1824: The Arkansas War

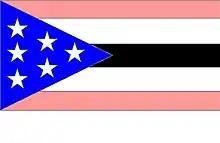
Flag of the "Arkansas Army"

When the Parkers arrive in New Antrim, the capital of Arkansas, they learn that Crowell's bank will lend the family money to start again if the men join the Arkansas Army. Sheffield Parker and his uncle Jem enlist and undergo a rigorous training regimen. Meanwhile, Clay secretly finances an expedition, led by Robert Crittenden, to attack Arkansas. The expedition fails, but Clay uses this failure as a lever to become the new President of the United States after James Monroe. Soon, Houston's wife, Maria, gets accidentally shot by an assassin from Georgia, who was aiming for Houston himself in retaliation for his liberal views on race. Houston and his son Andrew Jackson Houston leave for Arkansas to aid Driscol and Ross in coming war with the United States.